The Clay Pigeon

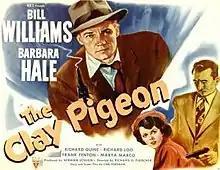
Theatrical release lobby card

The Clay Pigeon is a 1949 American film noir directed by Richard Fleischer and written by Carl Foreman, based on a true story. The drama features Bill Williams and Barbara Hale, a real-life husband and wife.